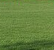
Surface type: grass